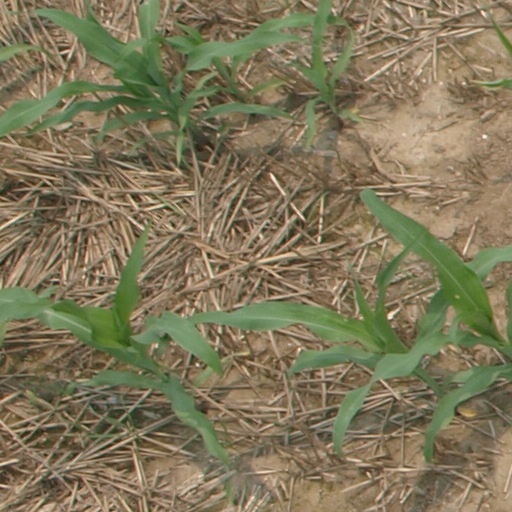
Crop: maize; corn